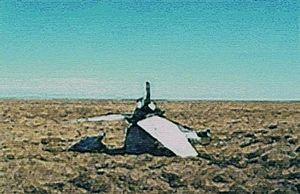
La bataille de Goose Green — connue en espagnol sous le nom de batalla de Pradera del Ganso — est un combat entre les forces argentines et britanniques pendant la guerre des Malouines. Goose Green et l'établissement de Darwin situé non loin de là sur l'île de Malouine orientale sont situées sur le détroit de Choiseul à l'est de l'isthme central de l'île reliant la partie nord à Lafonia. Ces deux villages sont situés à environ 21 km au sud du site où un important débarquement britannique a lieu dans San Carlos Water dans la nuit du 21 au 22 mai 1982.